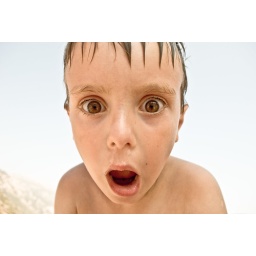
after ten days in water my son turned into a fish